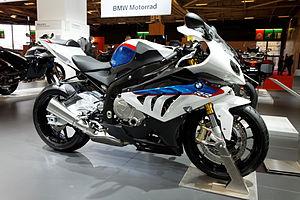
BMW - S1000 RR